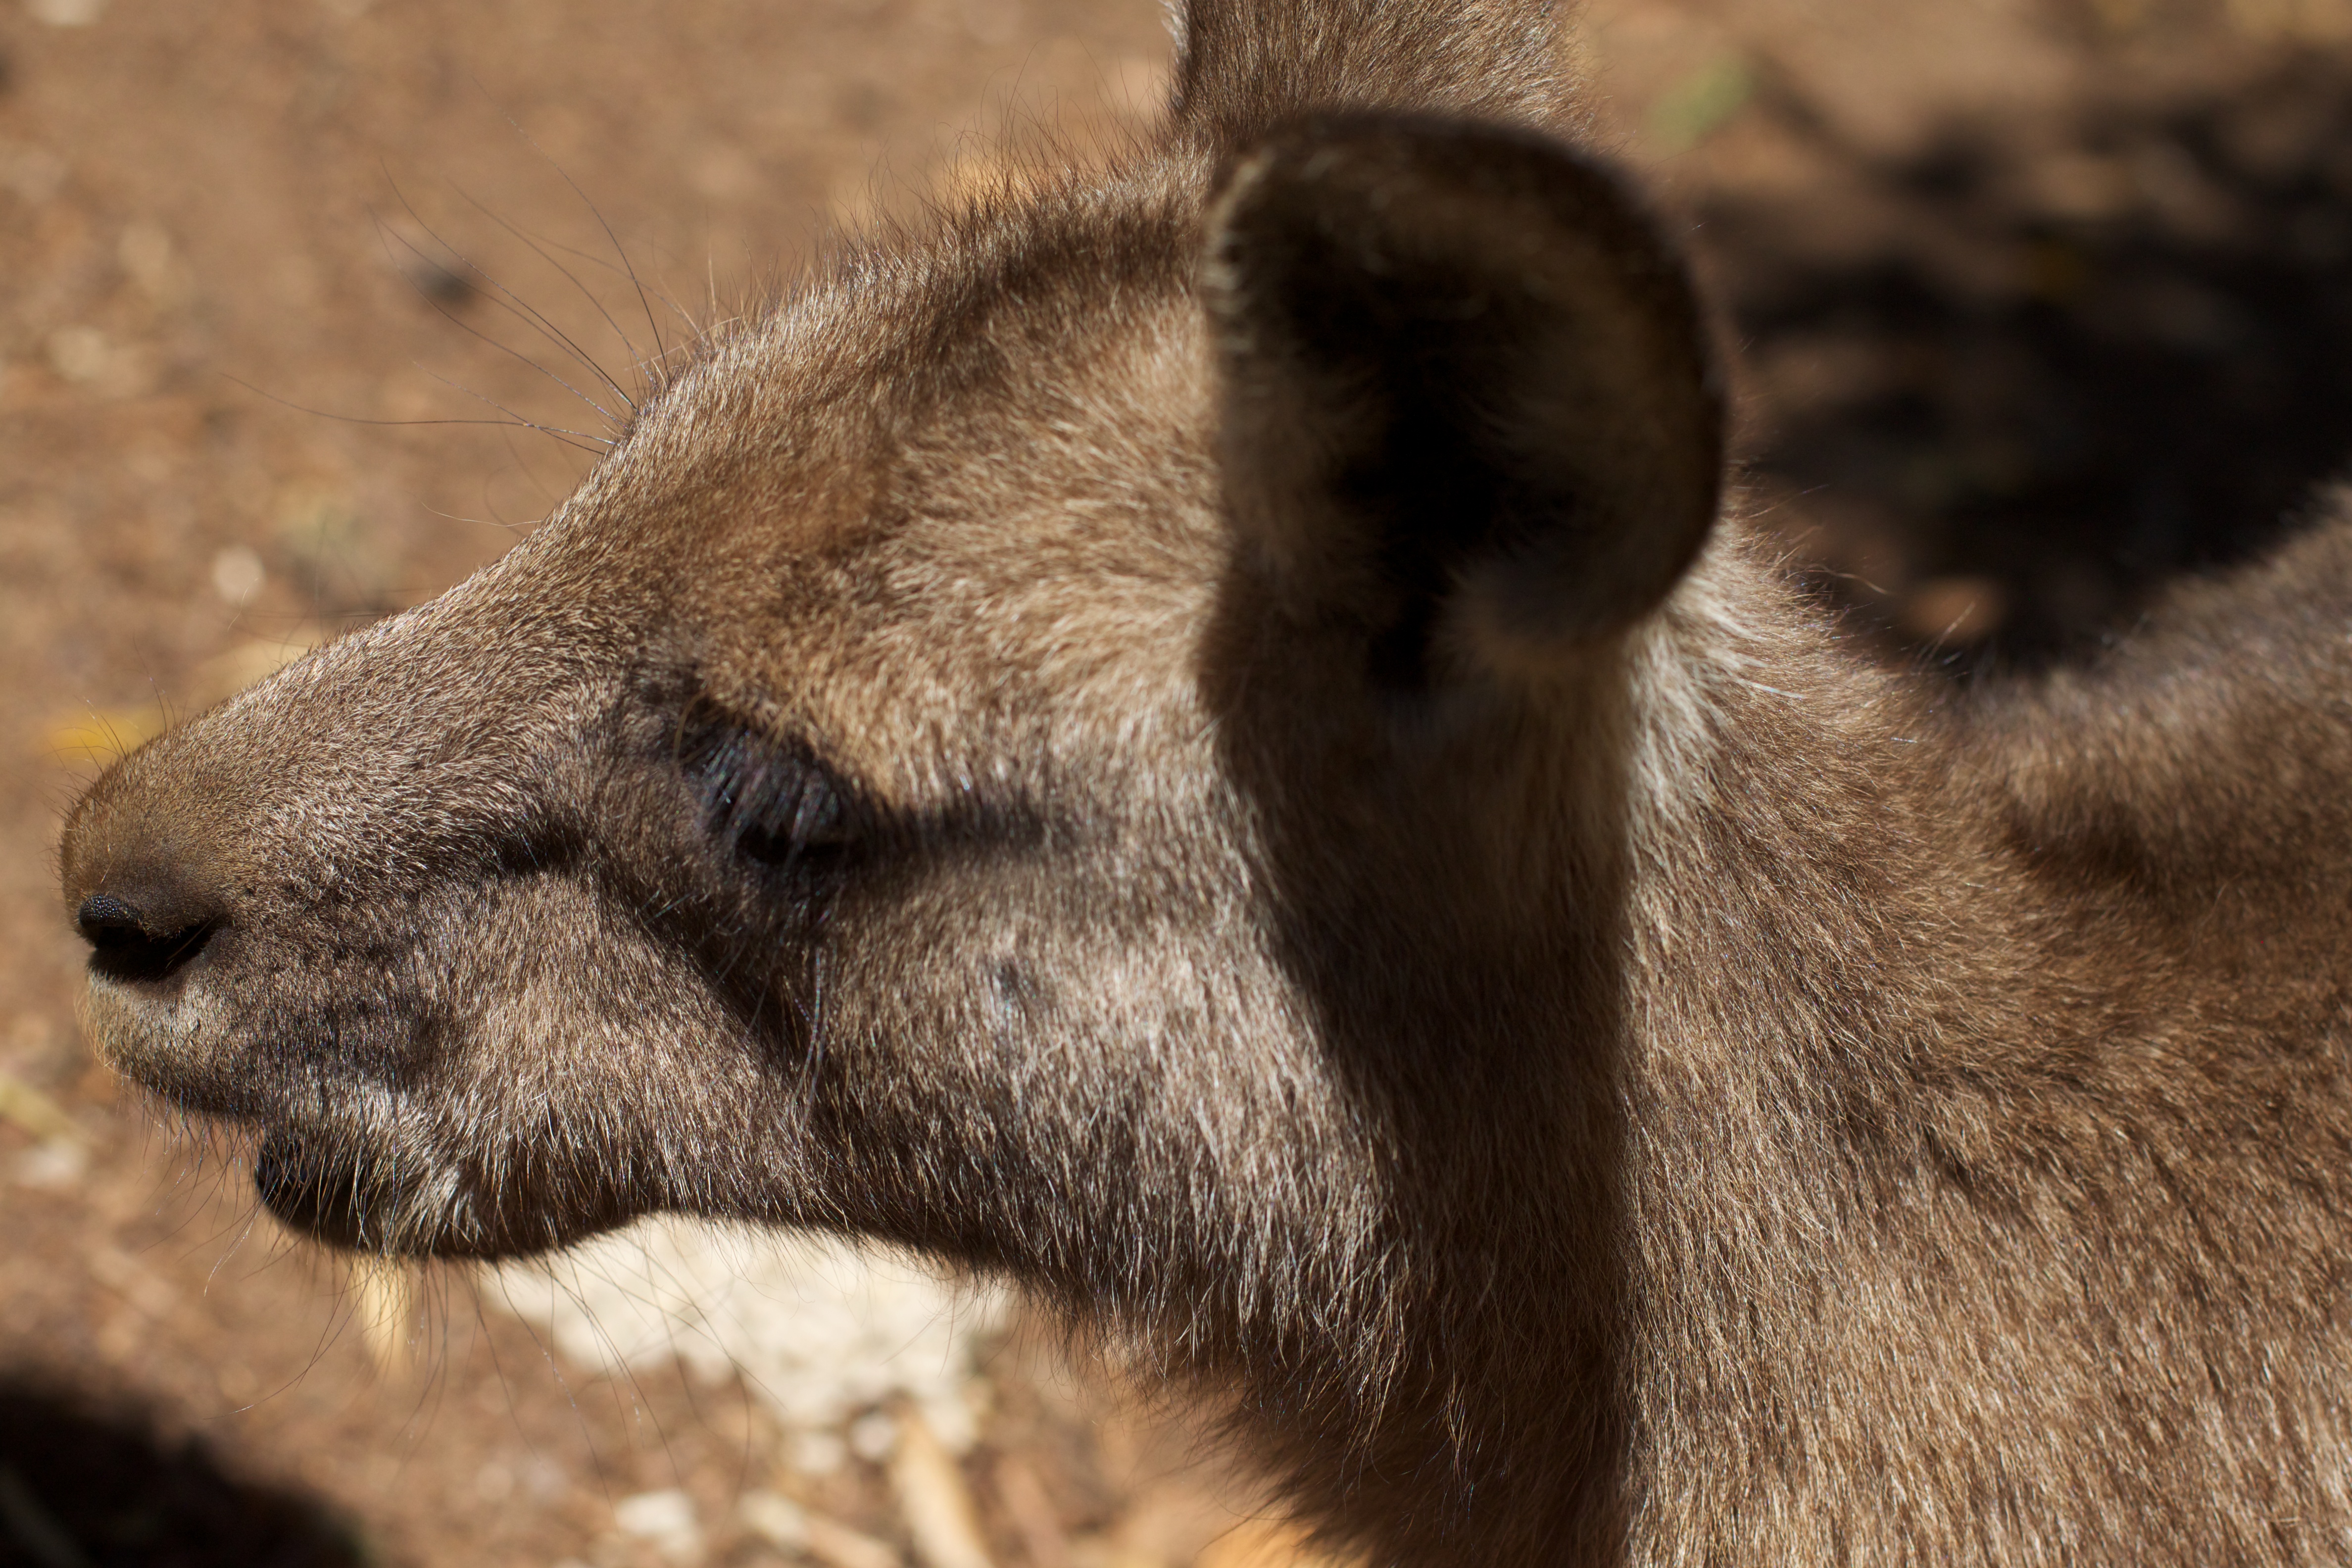
wildlife, zoo, mammal, fauna, close up, snout, vertebrate, auodyssey, safari